Carmen Gloria Aravena

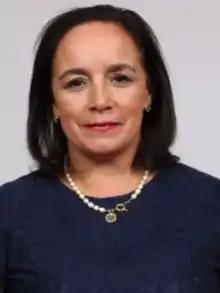

Carmen Gloria Aravena Acuña (born 6 January 1967) is a Chilean politician who serves as a member of the Senate of Chile. She is a member of the Republican Party since 2023.